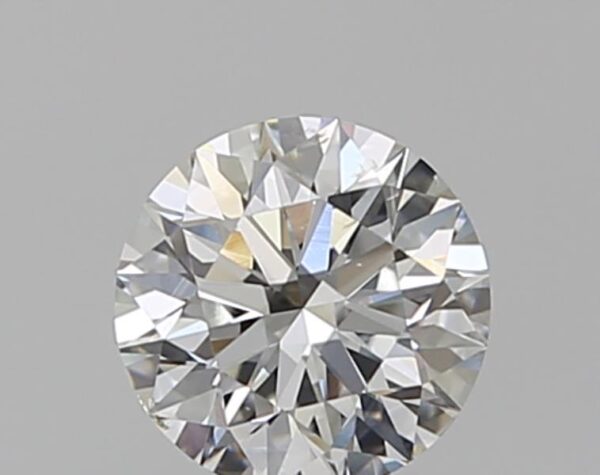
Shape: round
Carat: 0.5
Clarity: SI1
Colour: G
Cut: EX
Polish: EX
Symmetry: EX
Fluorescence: N
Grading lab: GIA
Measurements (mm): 5.05 x 5.08 x 3.17